Deadhead

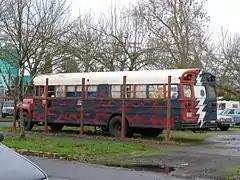
A Deadhead school bus conversion

A Deadhead or Dead head is a fan of the American rock band the Grateful Dead. The Deadhead subculture originated in the 1970s, when a number of fans began traveling to see the Grateful Dead in as many shows or festival venues as they could. As more people began attending live performances and festivals, a community developed. The Deadhead community has since gone on to create slang and idioms unique to them.